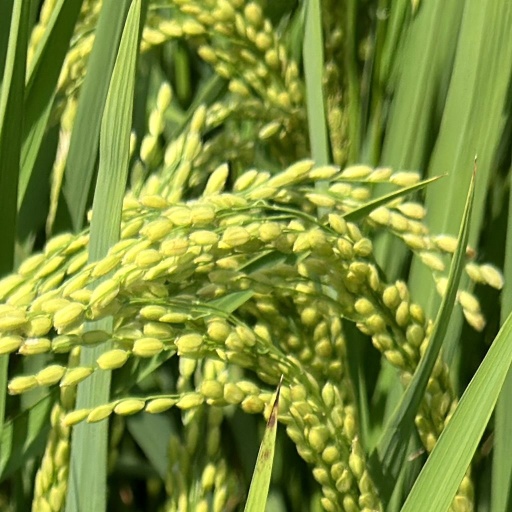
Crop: rice